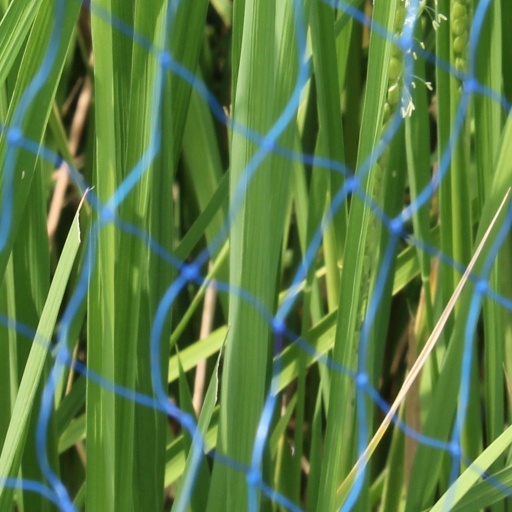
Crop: rice